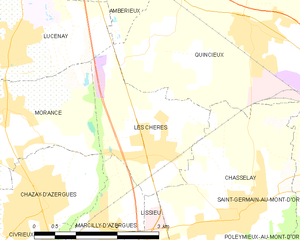
Carte des communes françaises